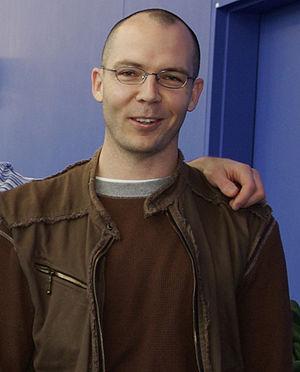
Jonathan Blow au Sommet international du jeu de Montréal en 2008.
Jonathan Blow est un game designer et développeur de jeux vidéo américain. Il a notamment conçu Braid, qui a remporté l’Independent Games Festival en 2008, catégorie « Innovation in Game Design ».